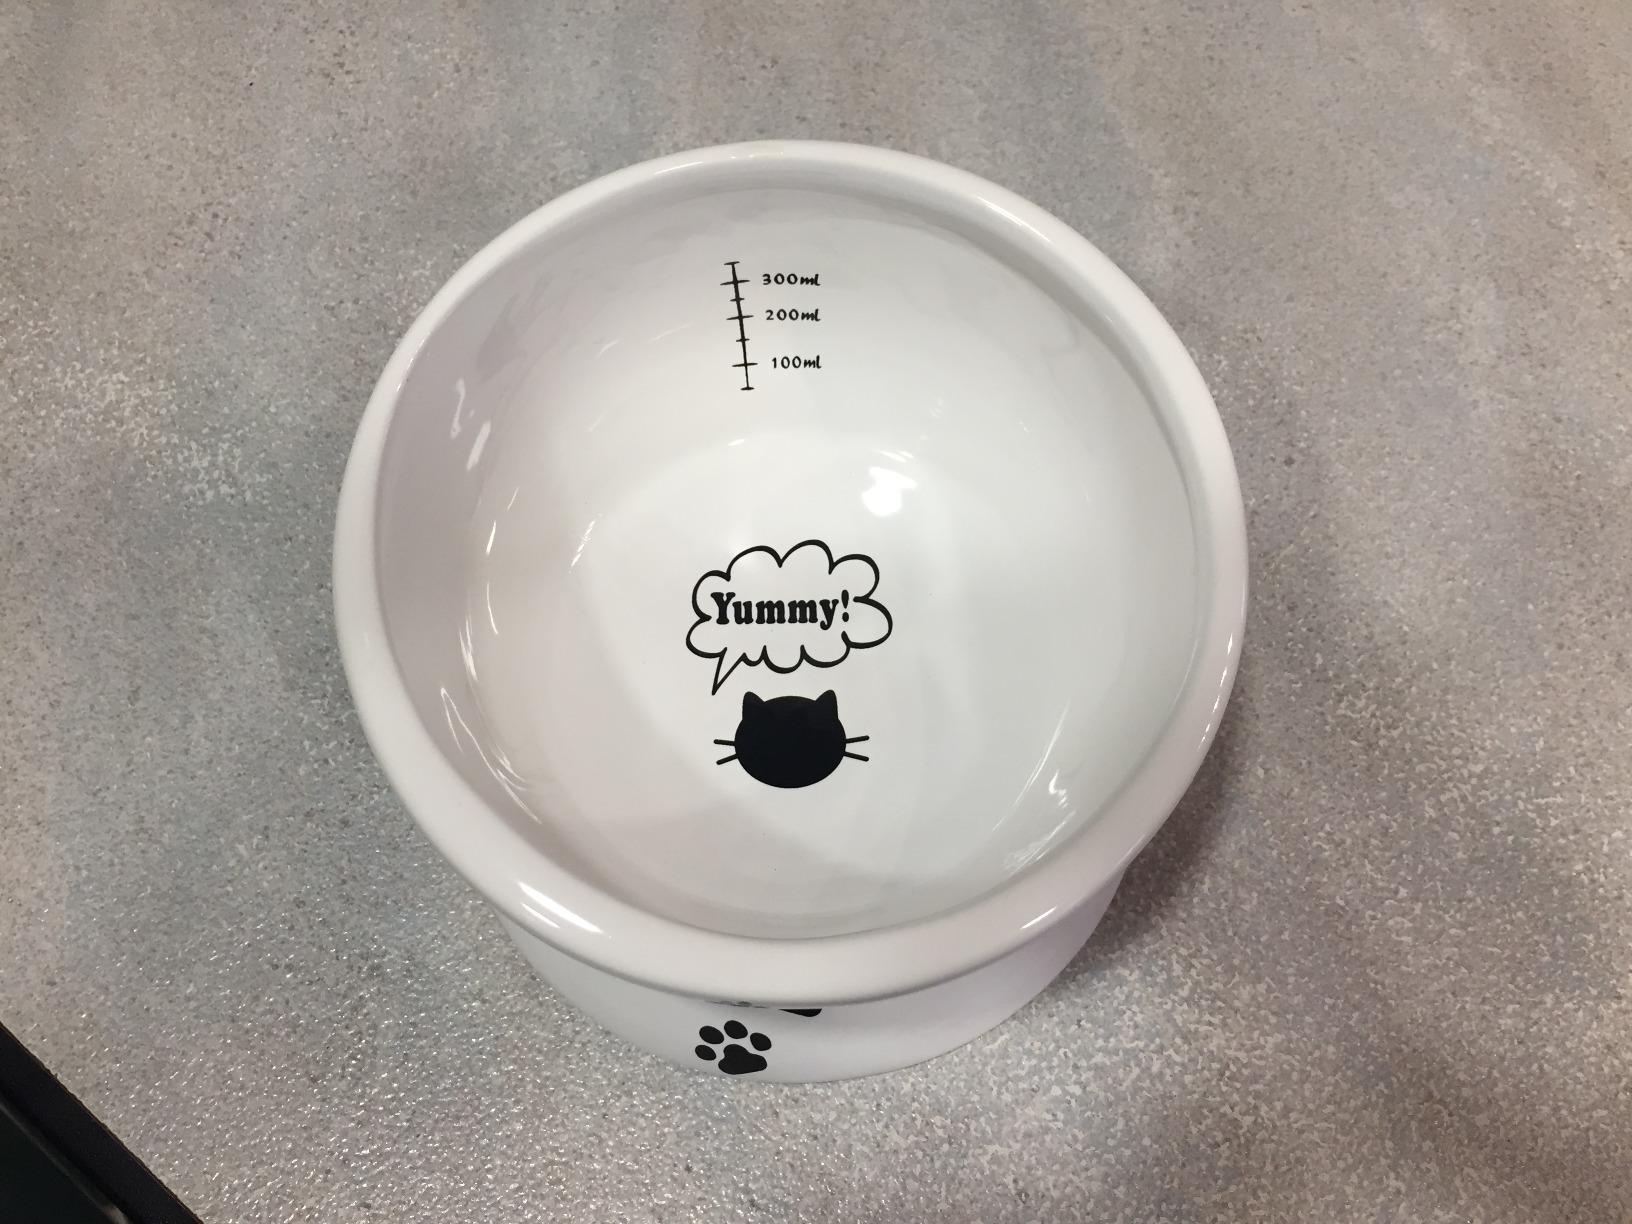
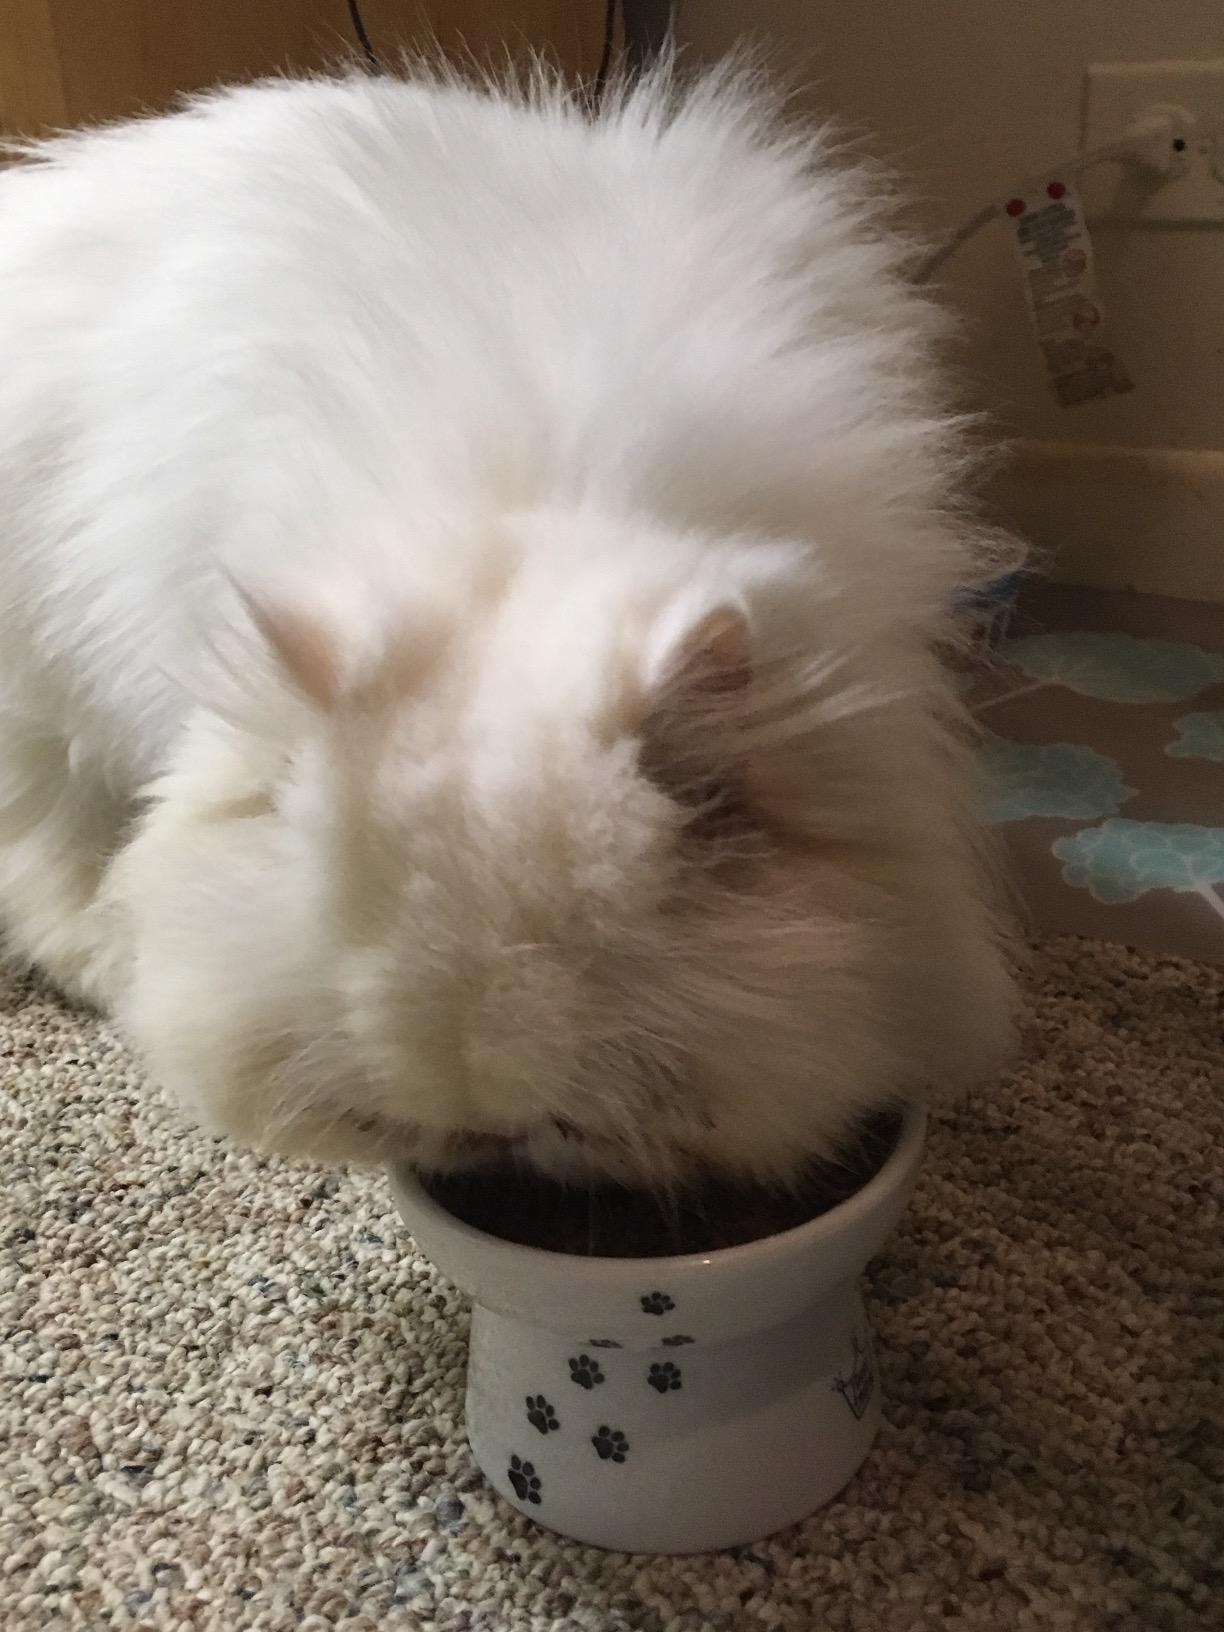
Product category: items_bowl
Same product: no